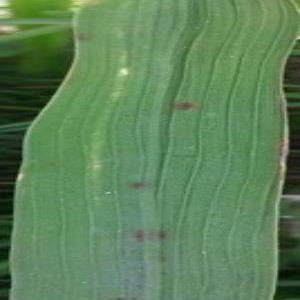
Disease: Brownspot